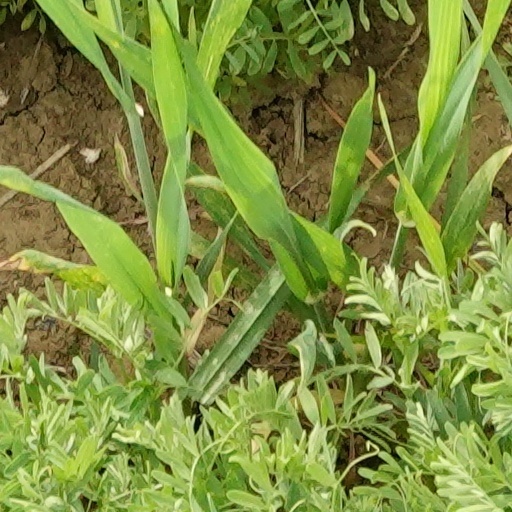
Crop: wheat